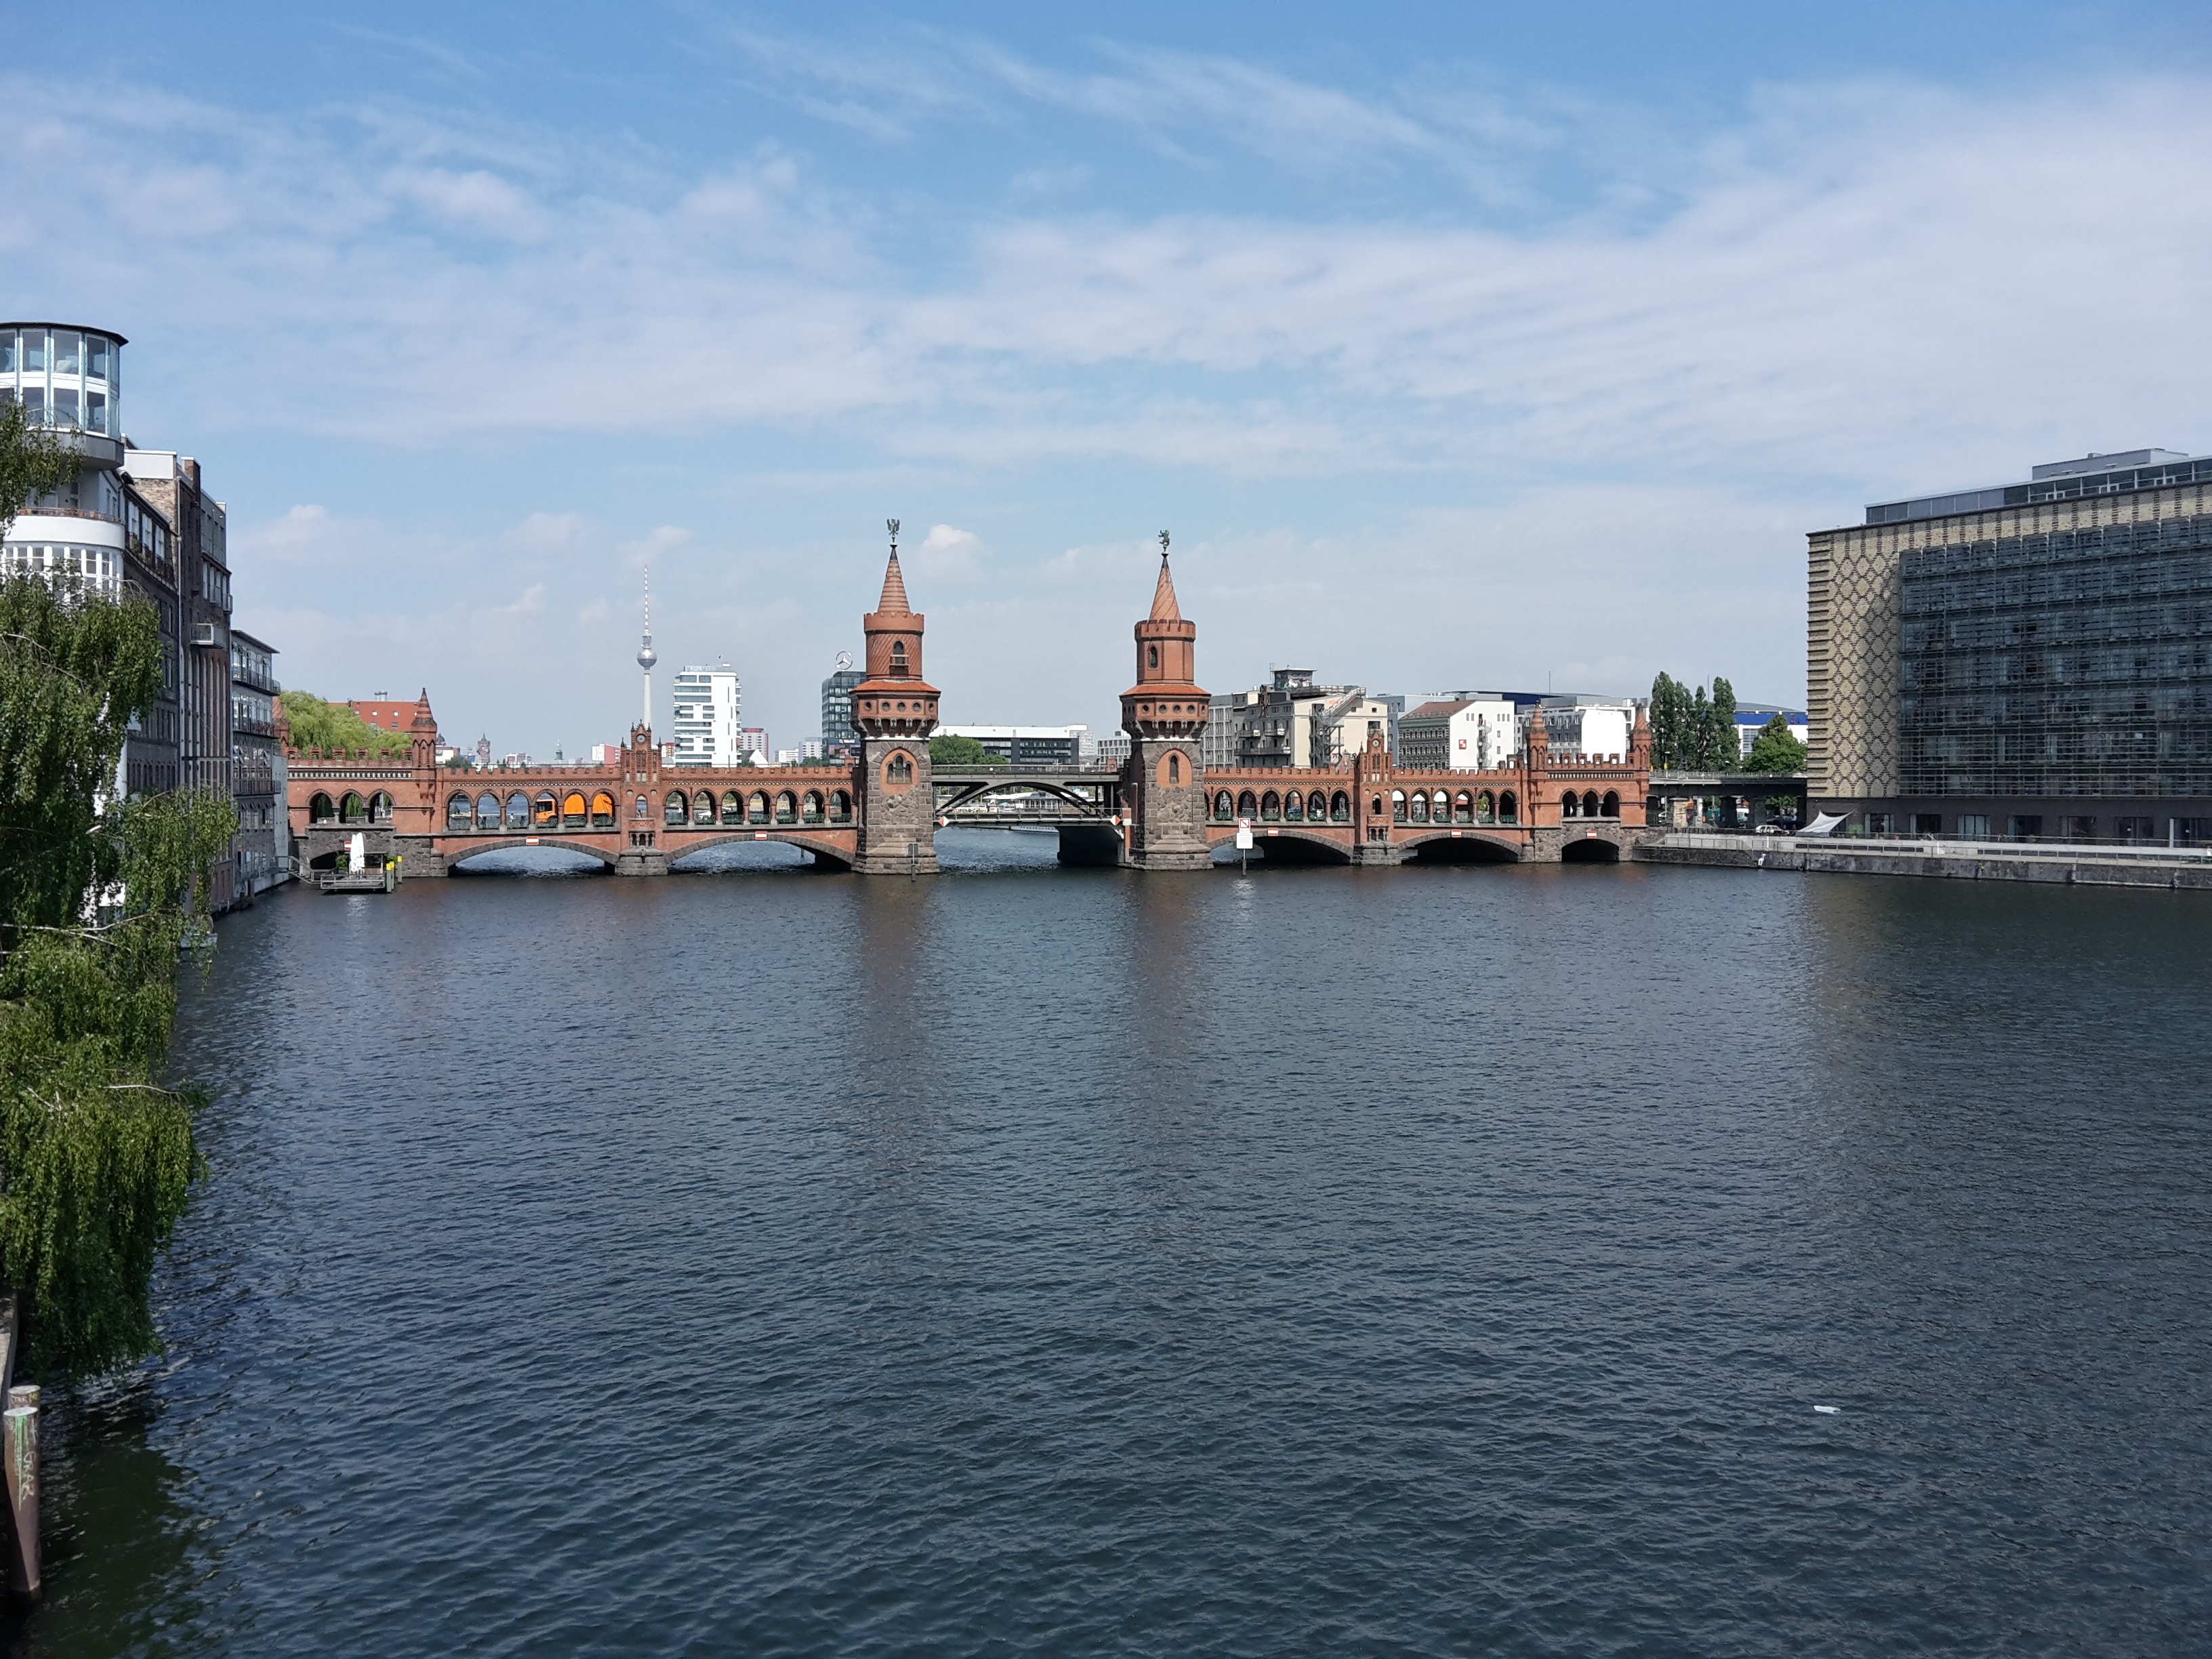
water, bridge, skyline, building, city, river, cityscape, downtown, reflection, landmark, harbor, tourism, waterway, places of interest, capital, germany, berlin, spree, human settlement, oberbaumbr cke